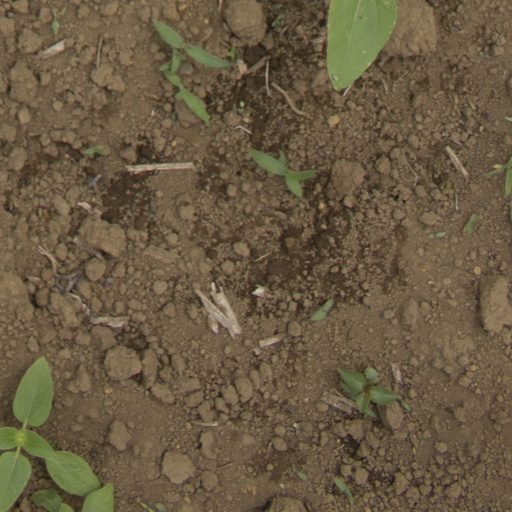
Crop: Jerusalem artichoke